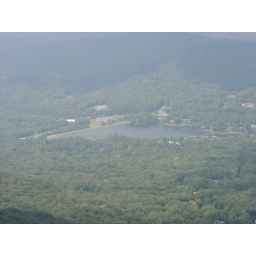
forest and lake far below